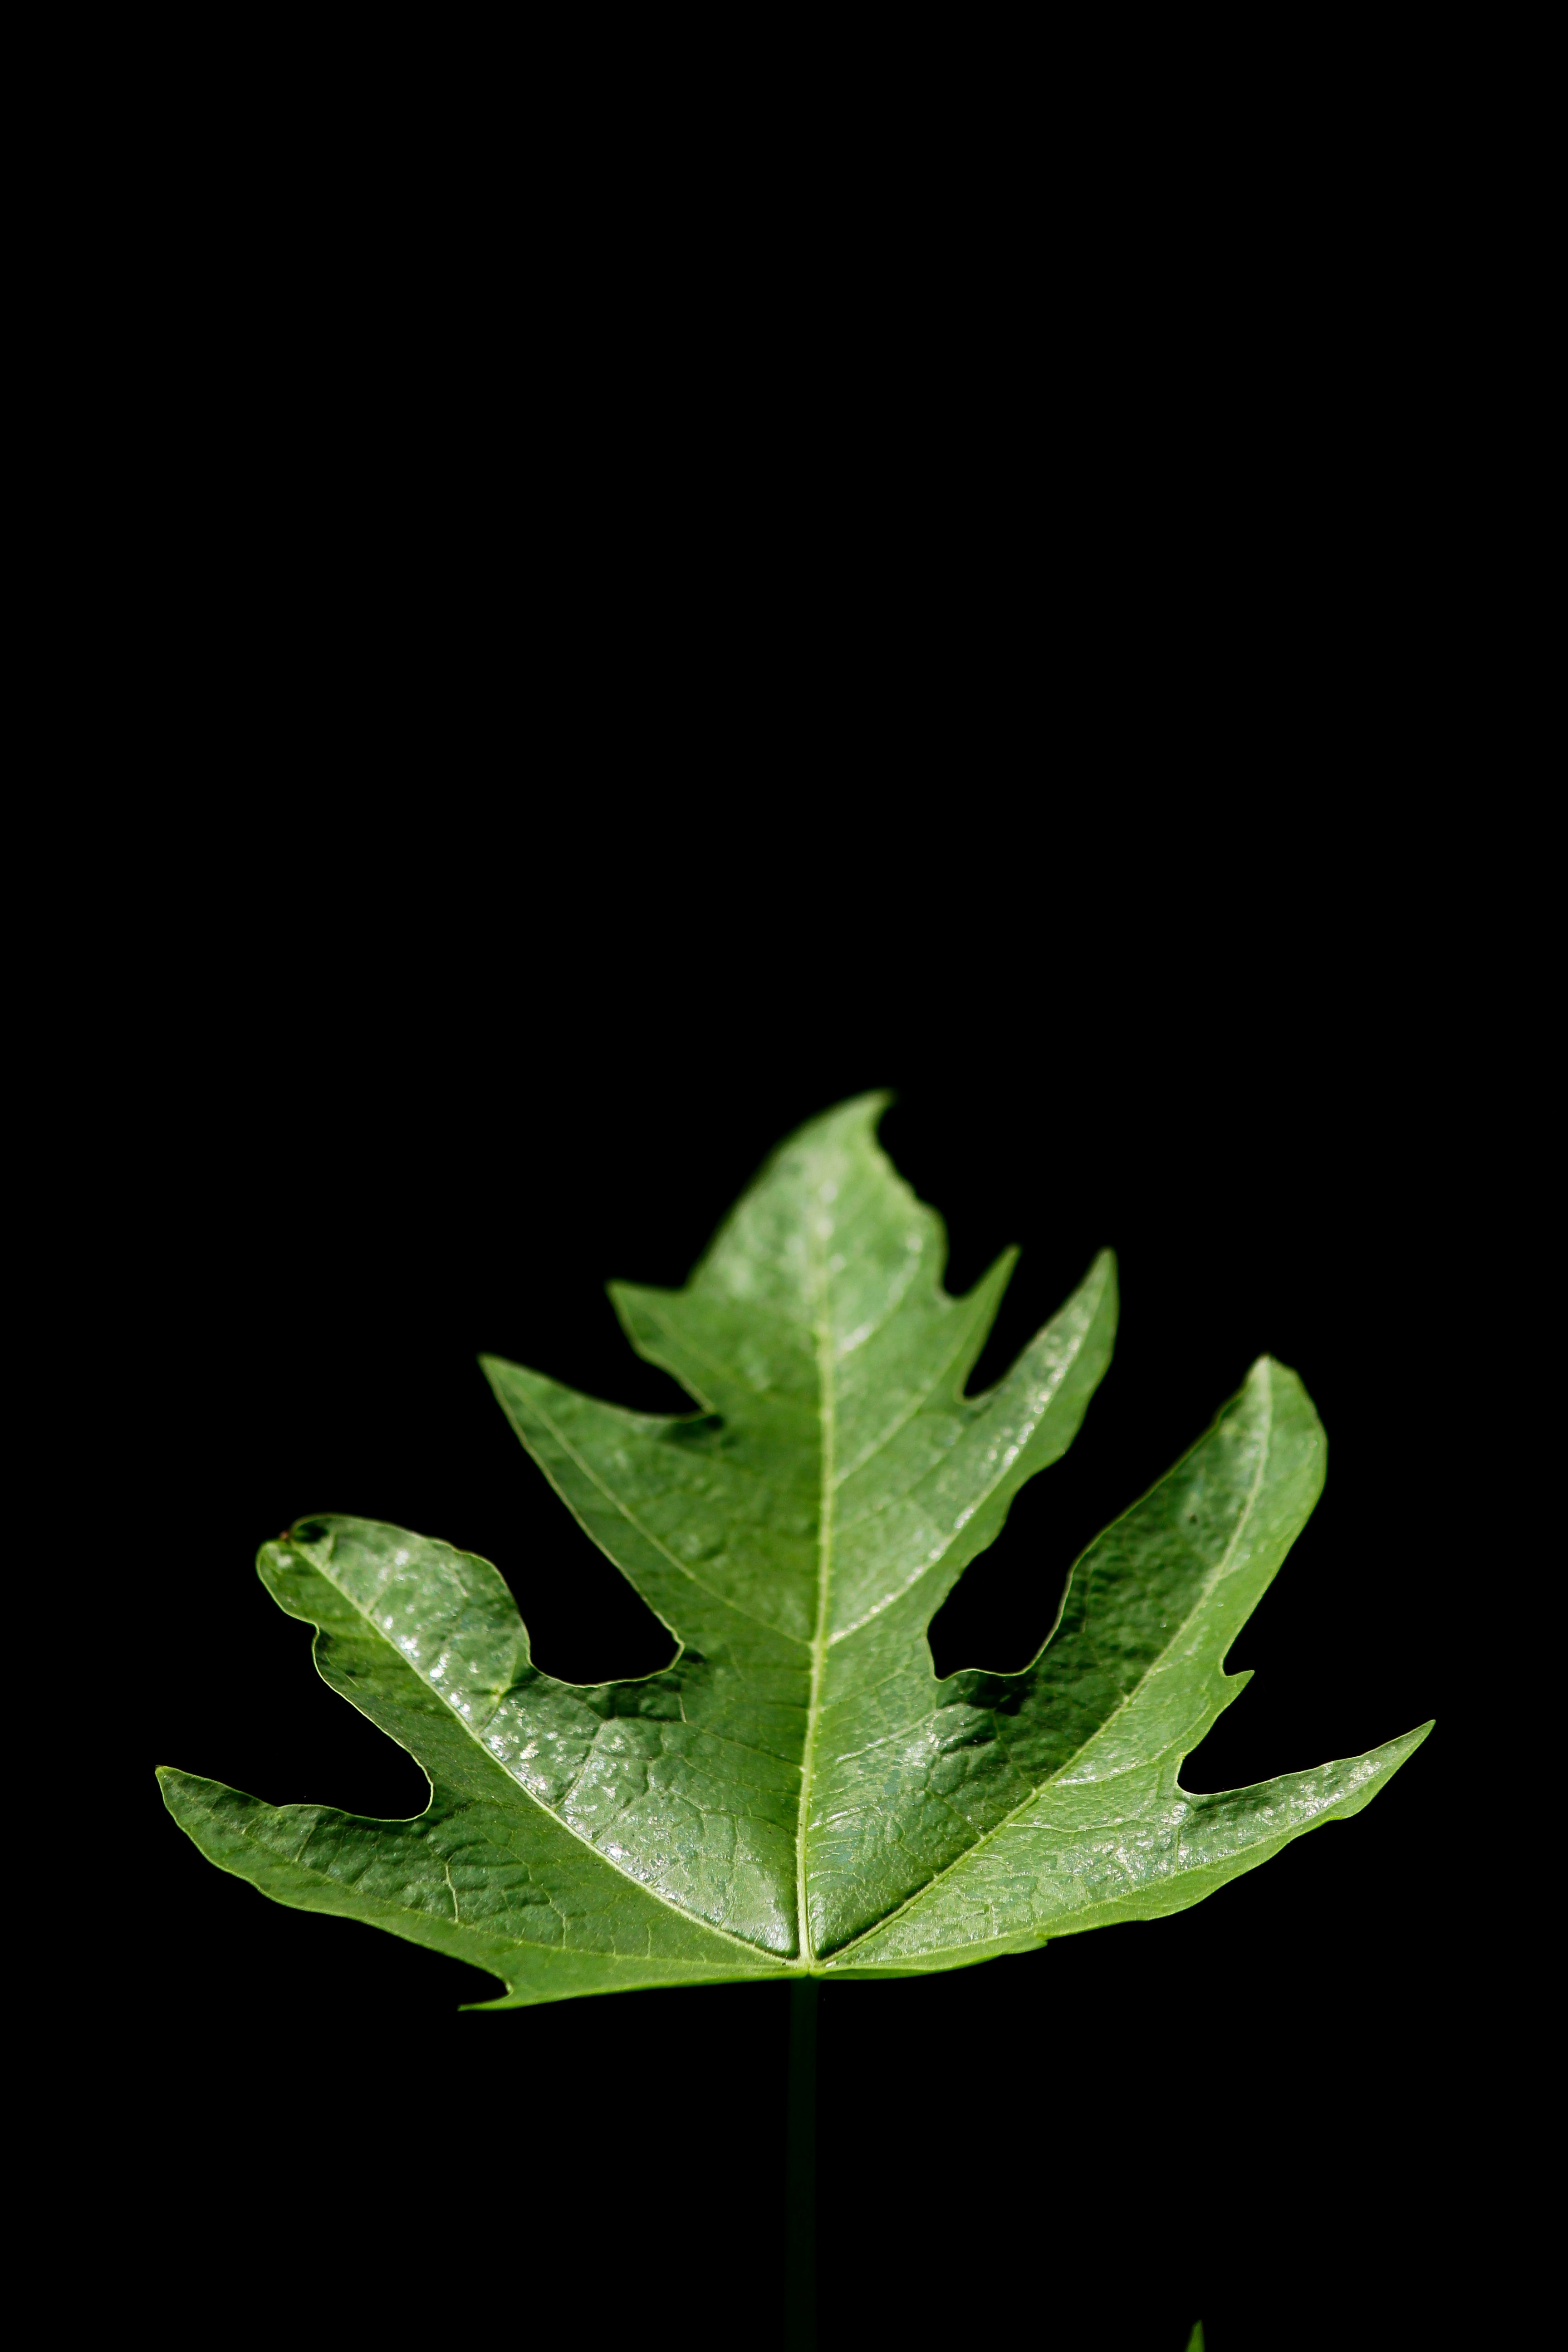
tree, branch, plant, leaf, flower, green, flora, maple leaf, macro photography, flowering plant, plant stem, woody plant, land plant